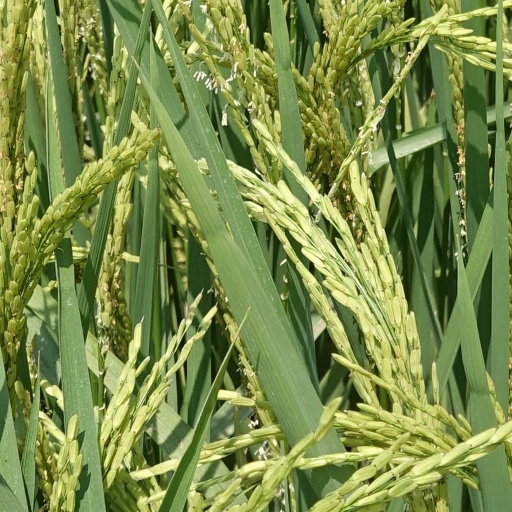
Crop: rice